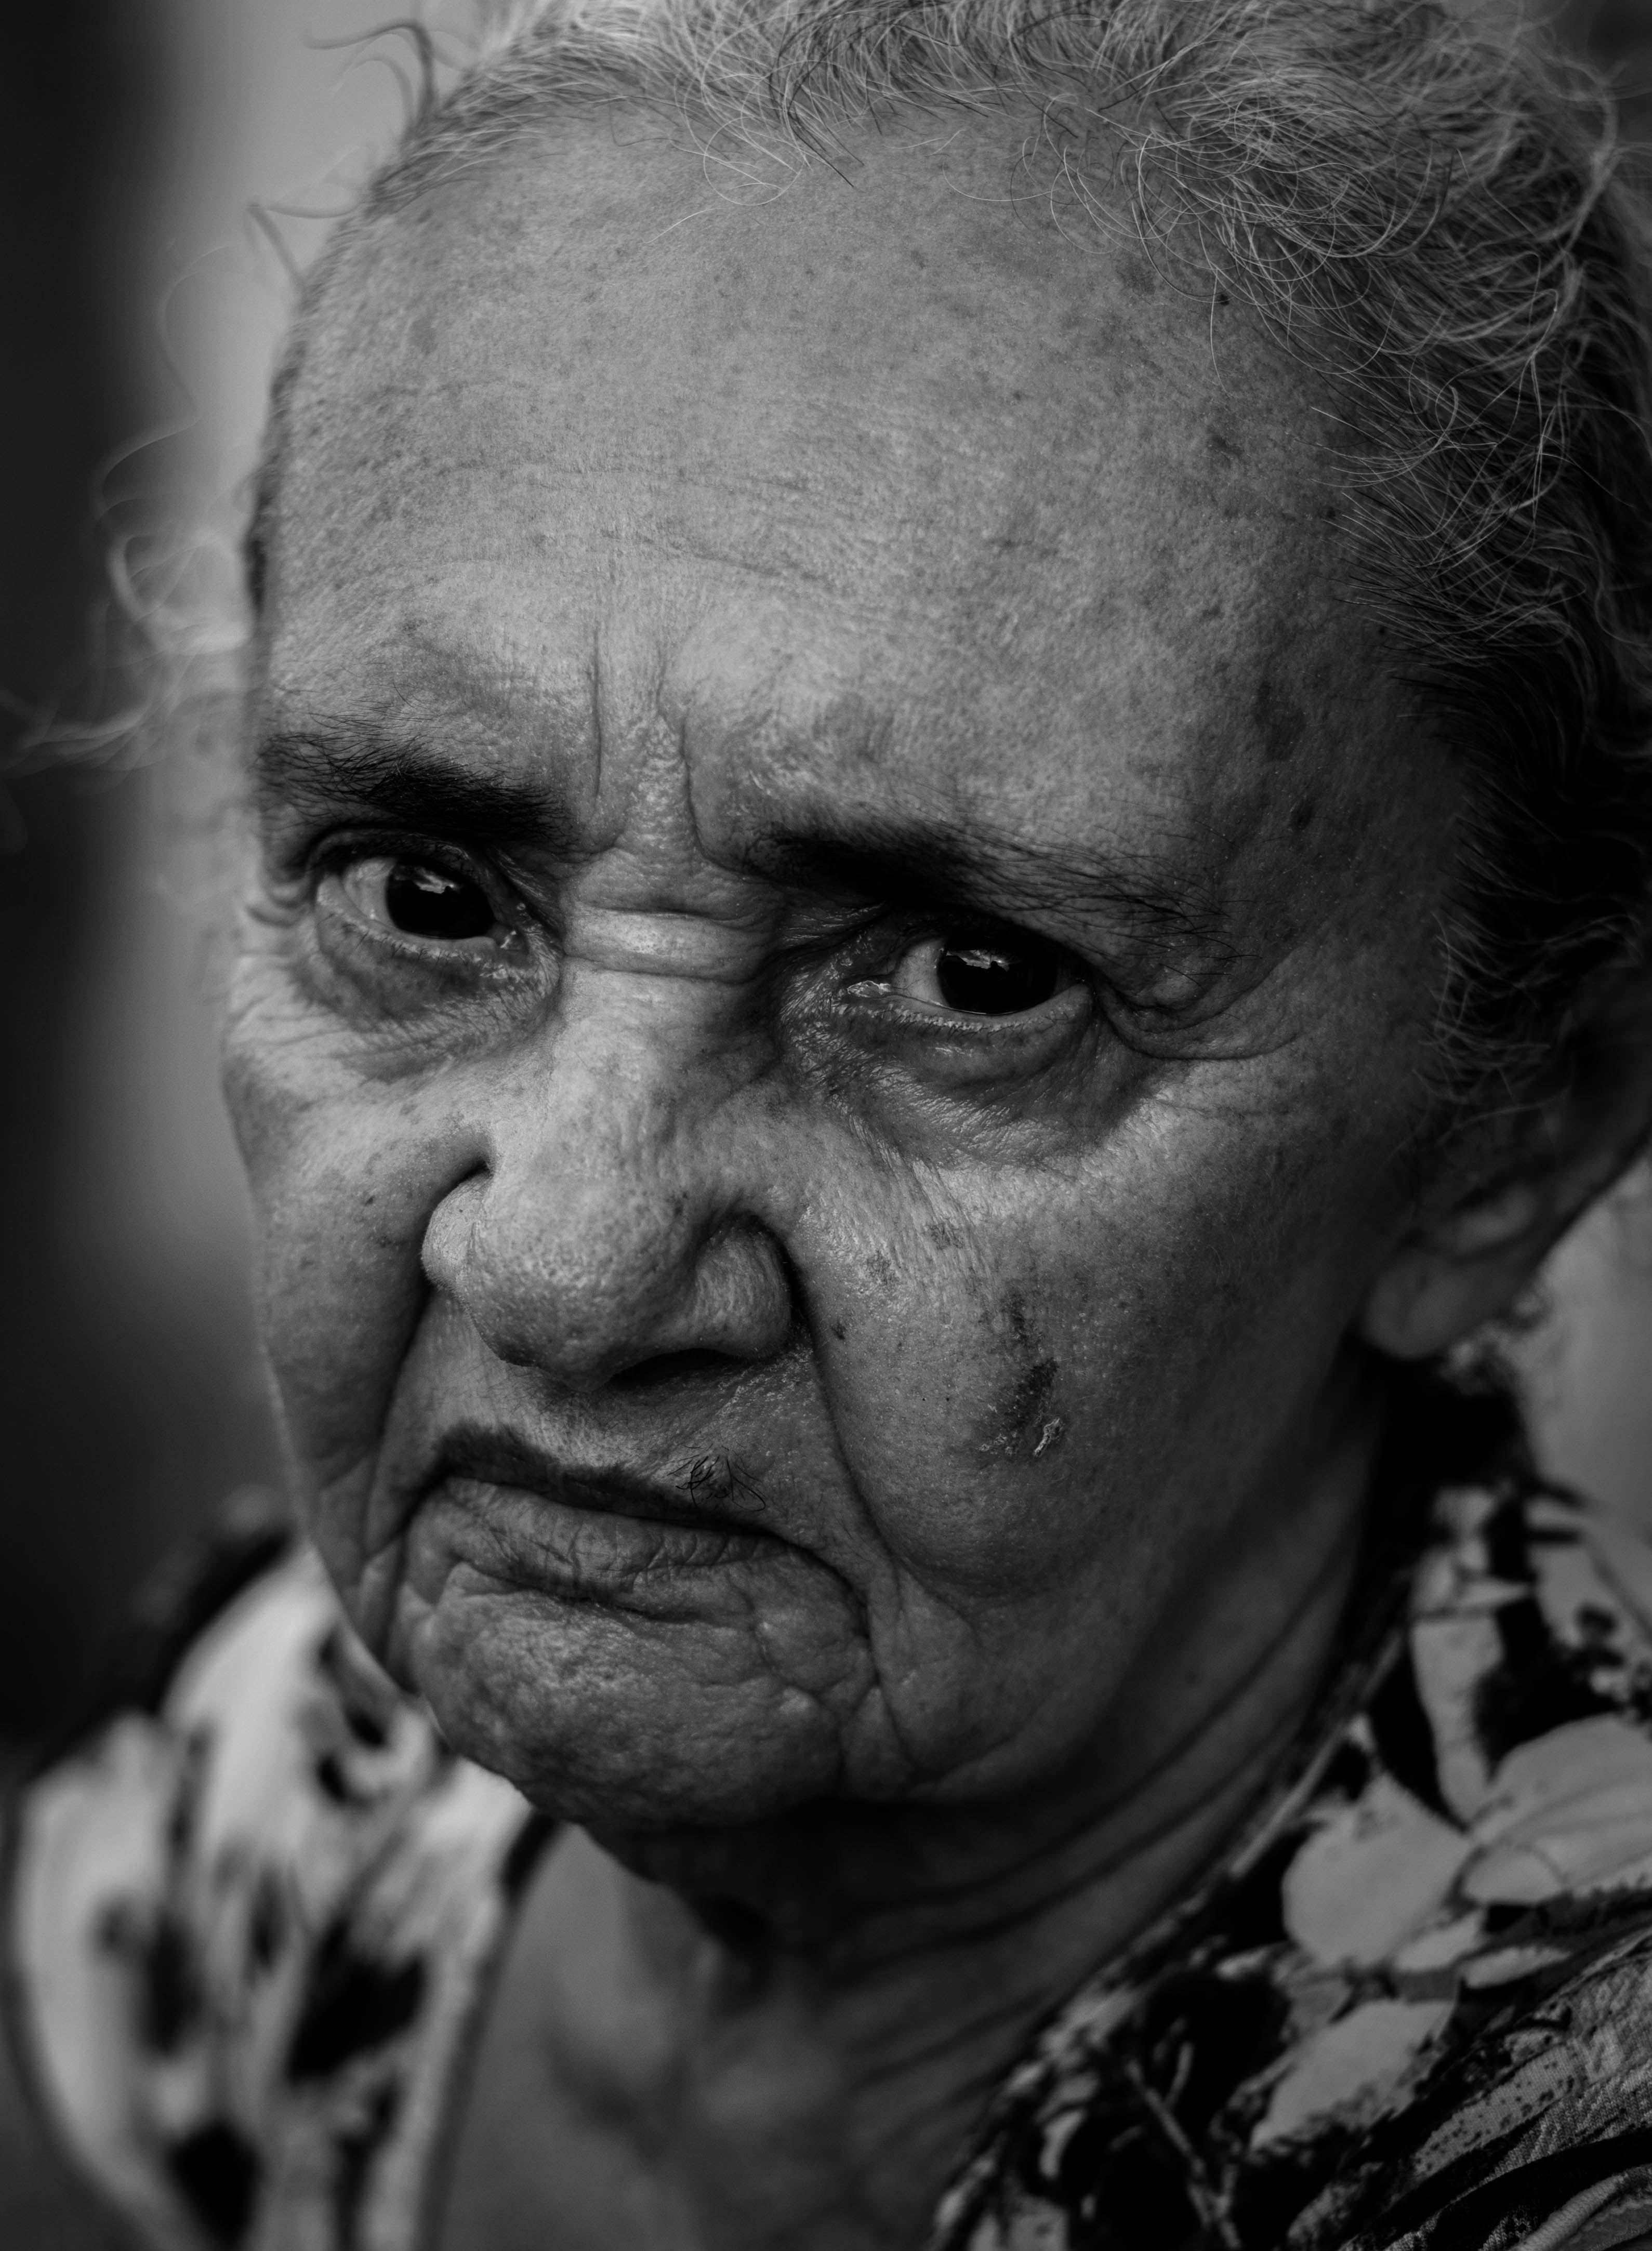
man, person, black and white, photo, male, live, portrait, black, monochrome, close up, face, head, history, elderly, photographic, monochrome photography, portrait photography